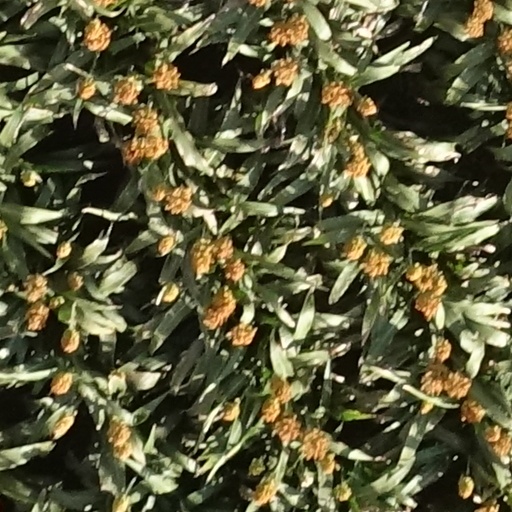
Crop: sorghum